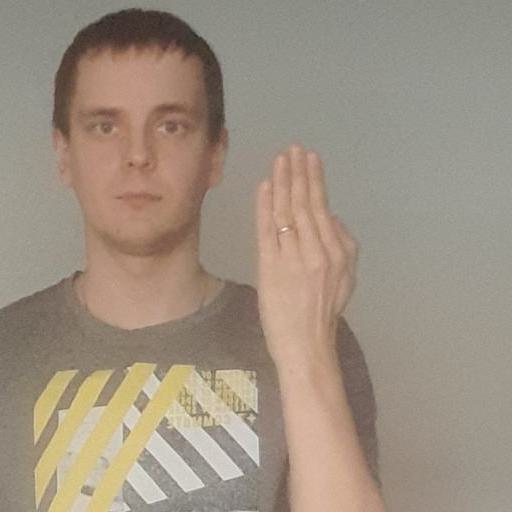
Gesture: stop_inverted